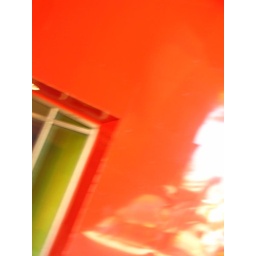
red chilli, green peppers in Seattle